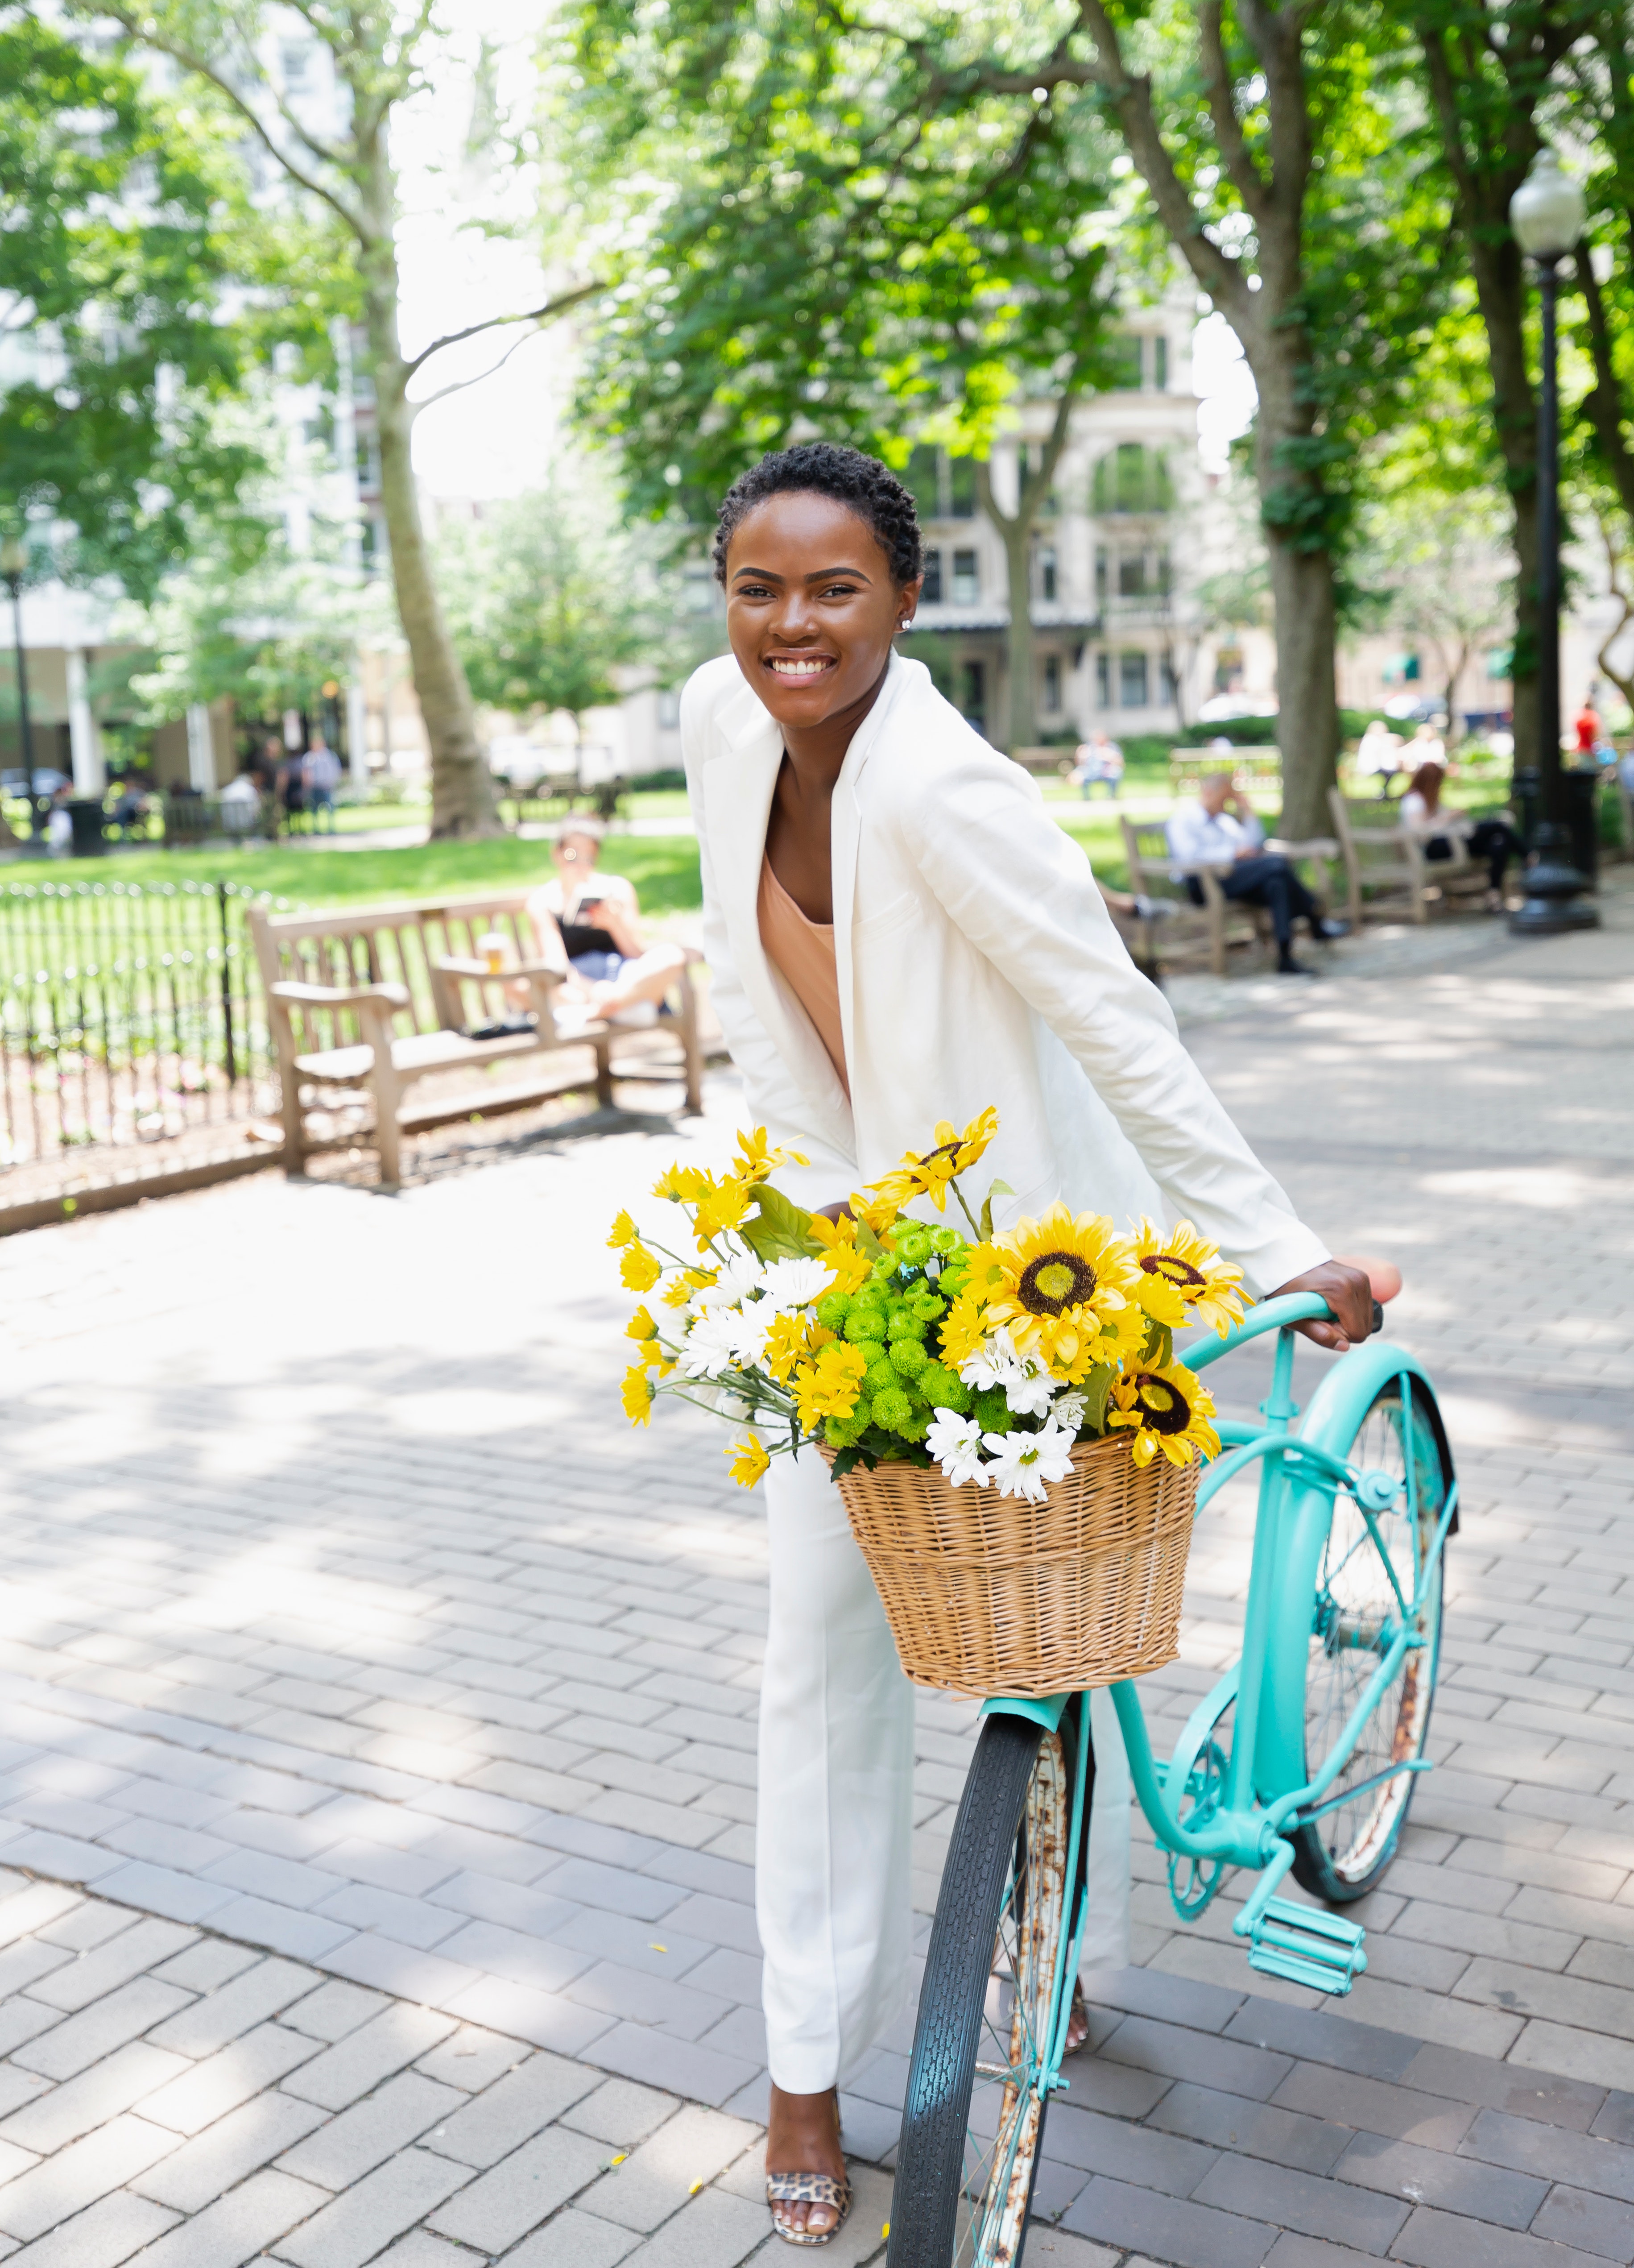
photograph, white, yellow, green, street fashion, turquoise, snapshot, dress, bride, bouquet, fashion, footwear, flower, floral design, ceremony, floristry, wedding dress, flower arranging, plant, suit, photography, wedding, formal wear, shoe, fashion accessory, bridal clothing